Sophie Garénaux

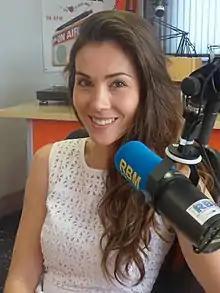

Sophie Garénaux (born ) is a French beauty pageant titleholder and model who was crowned as Miss France 2013 second runner-up and was selected to be France's representative in Miss Earth 2013. She is the first Miss Earth delegate from Miss France Organization headed by Sylvie Tellier. She became Miss Liévin and Miss Nord-Pas-de-calais in 2012.